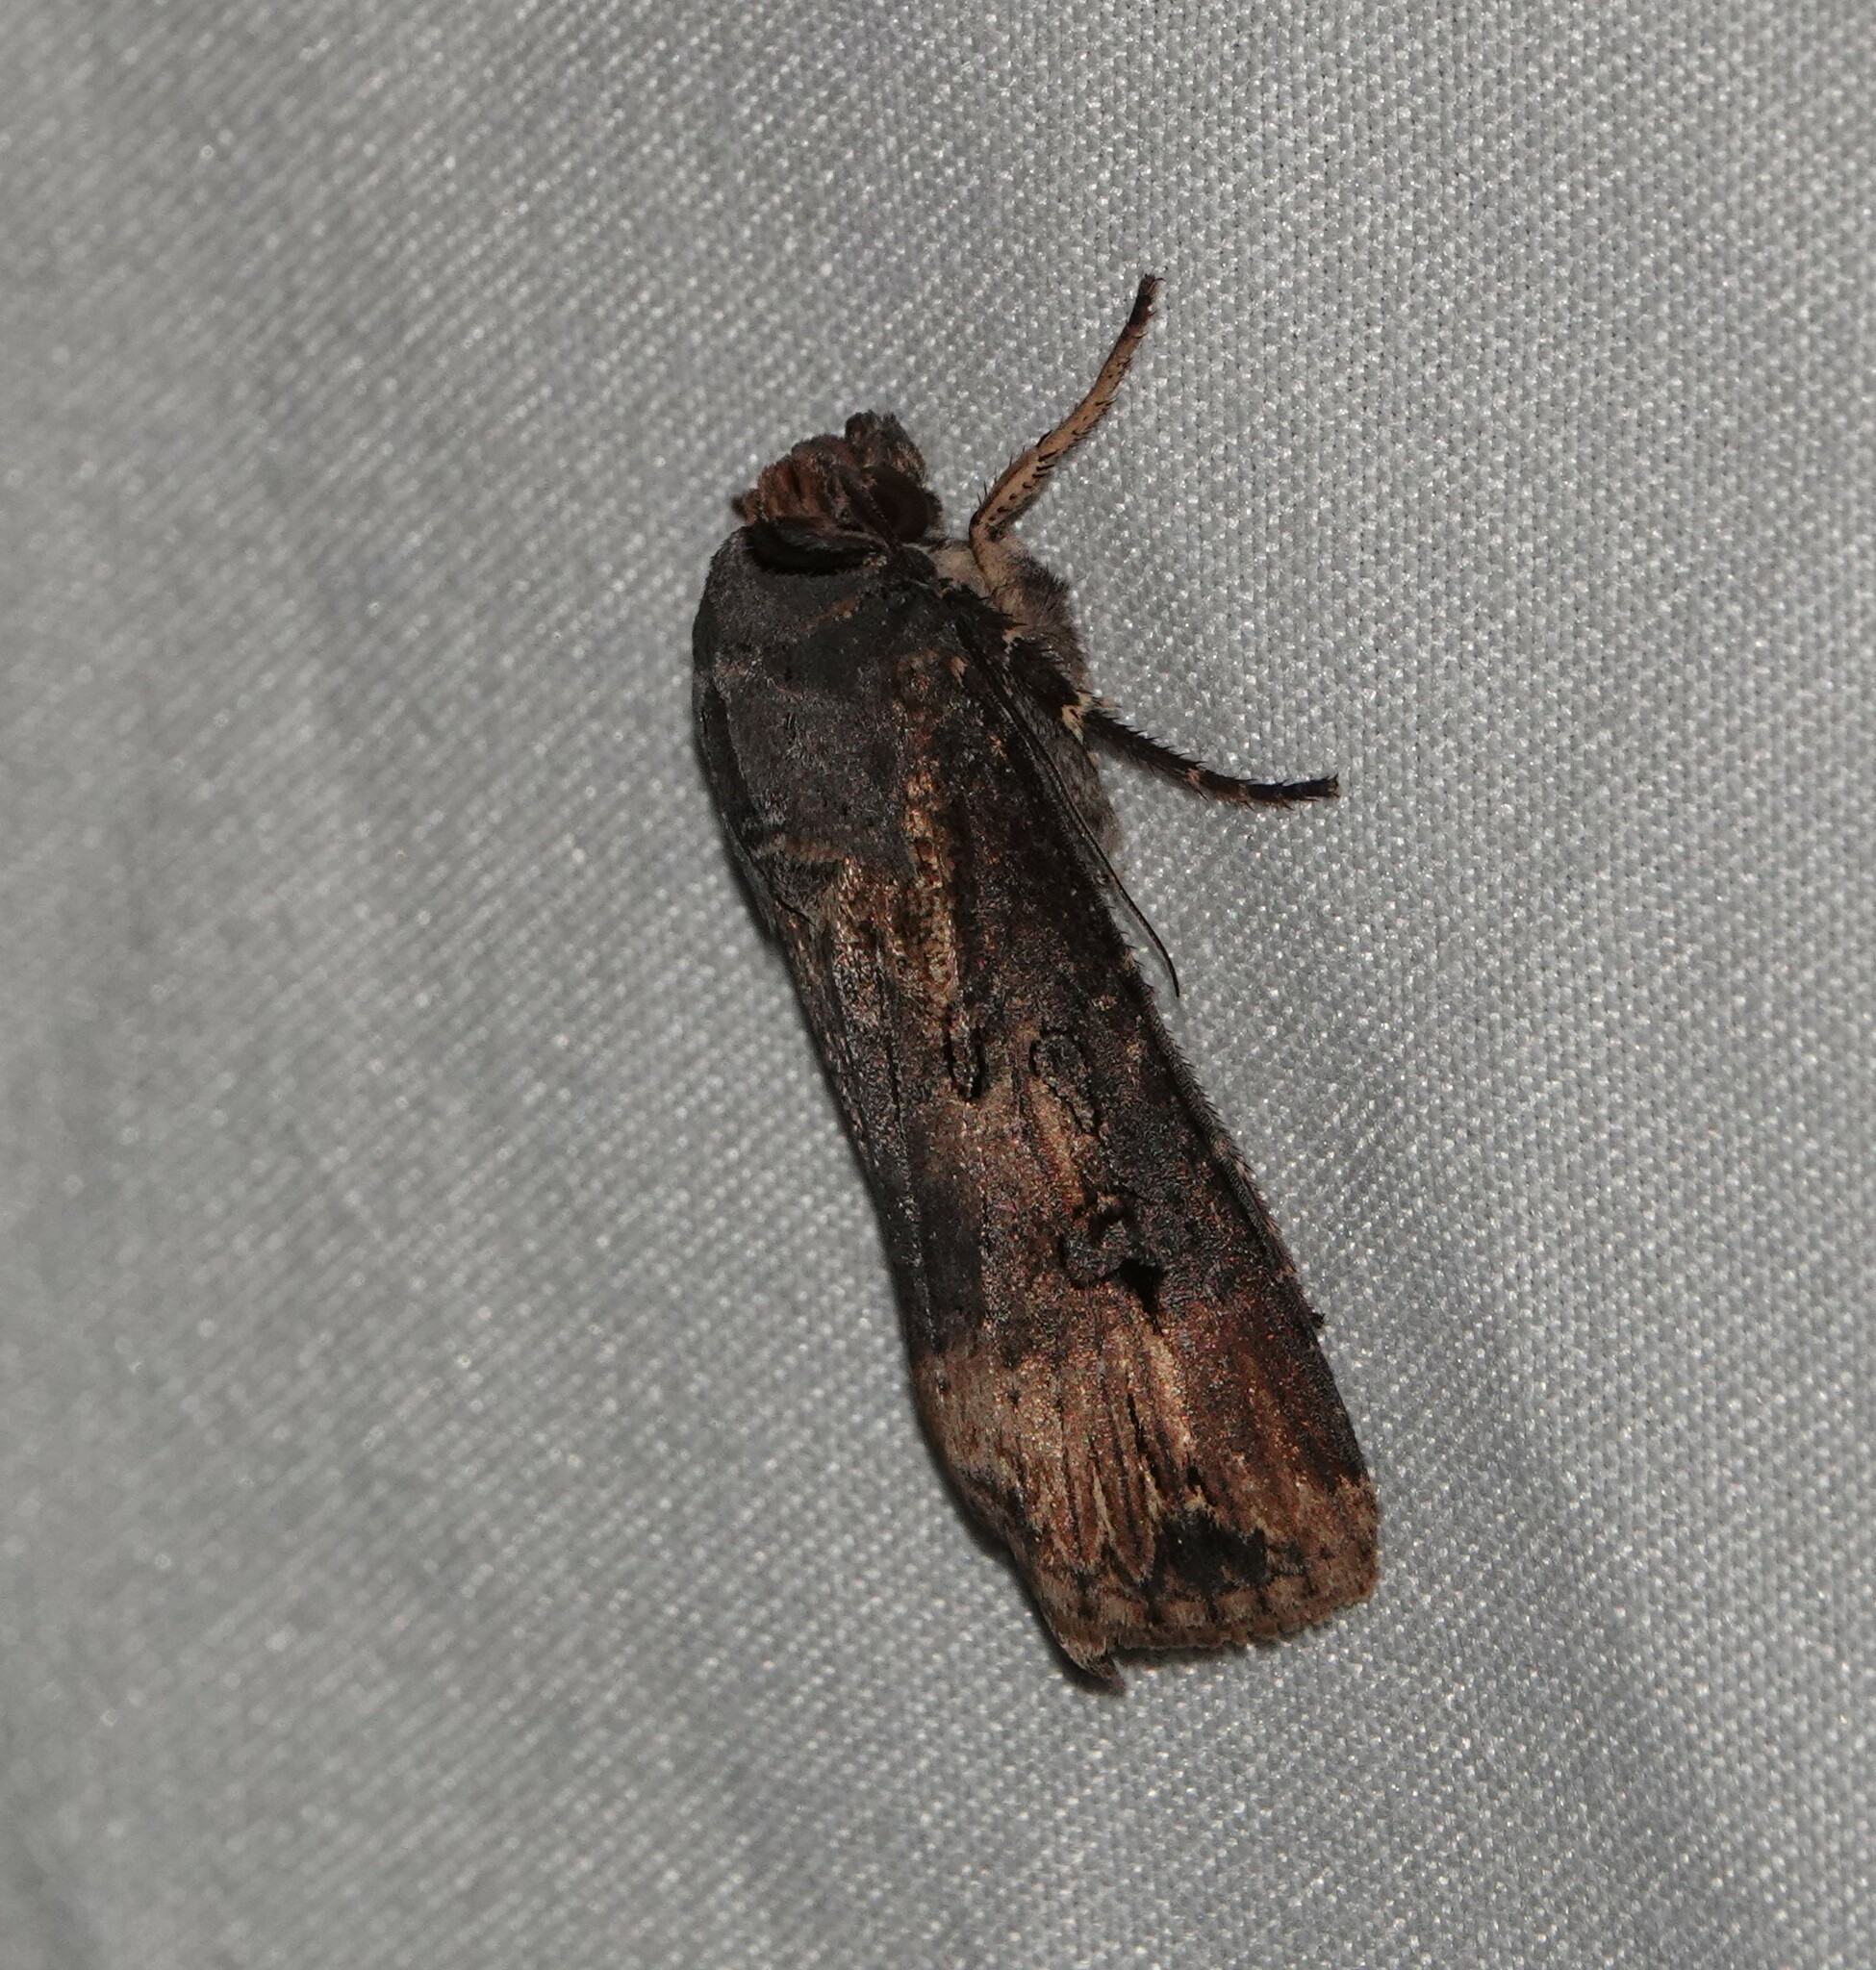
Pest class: cutworms